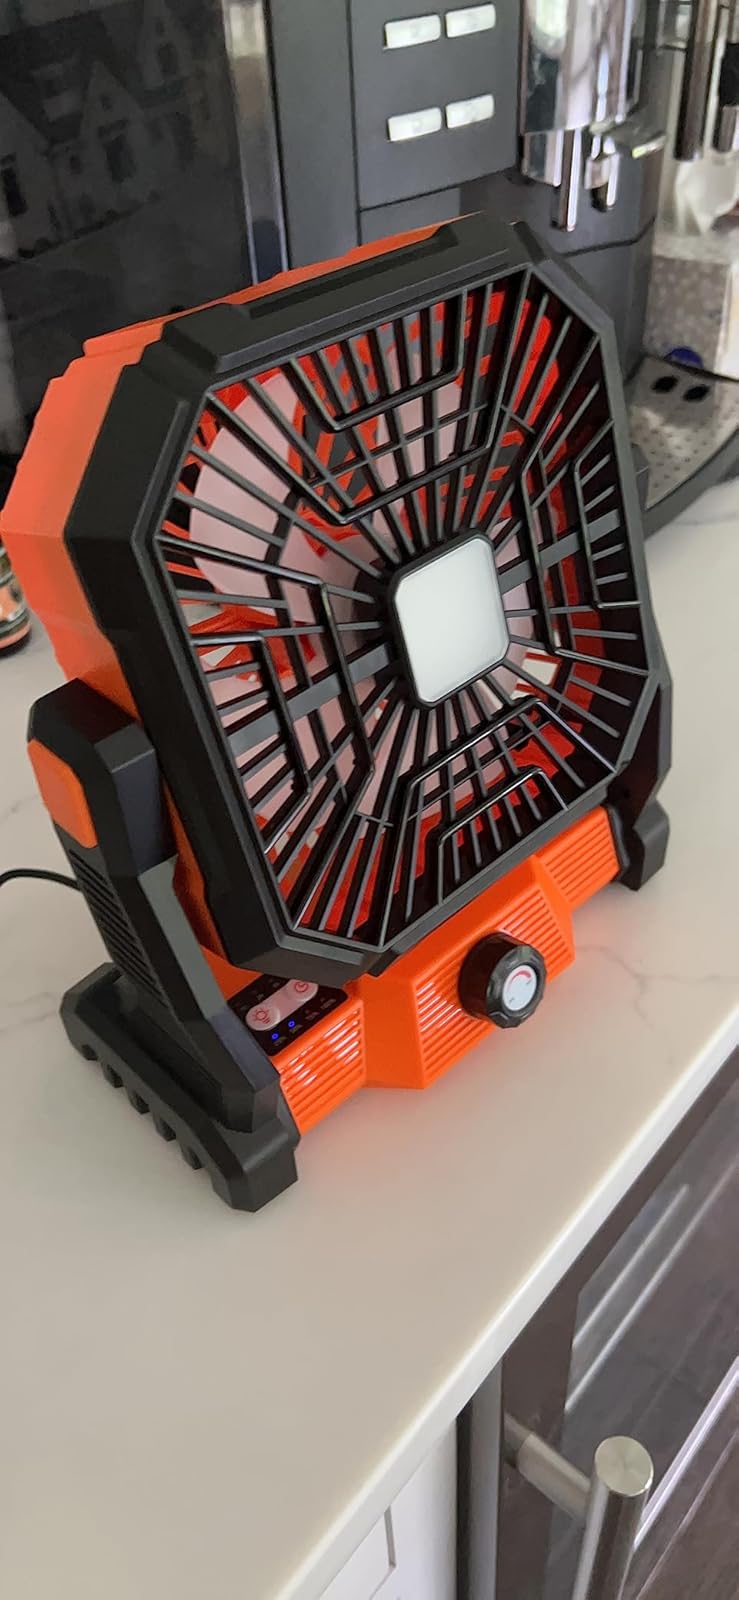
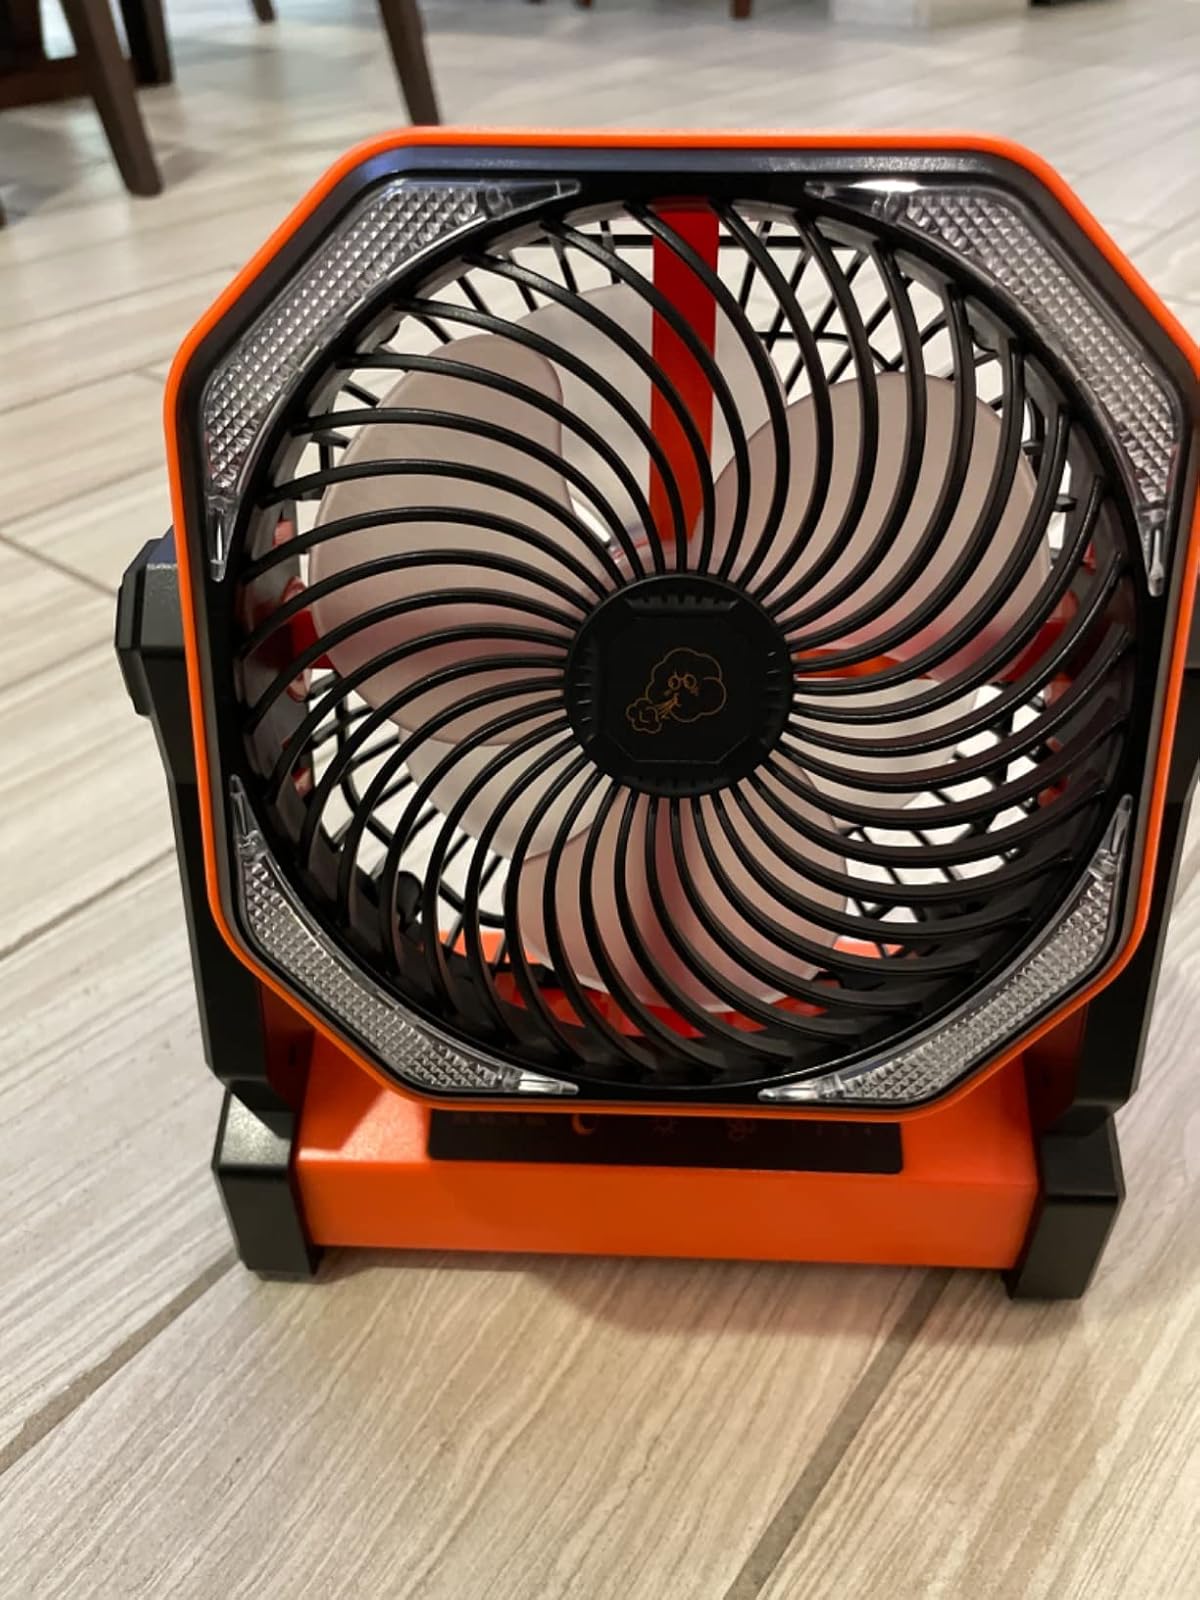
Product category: lantern
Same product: no